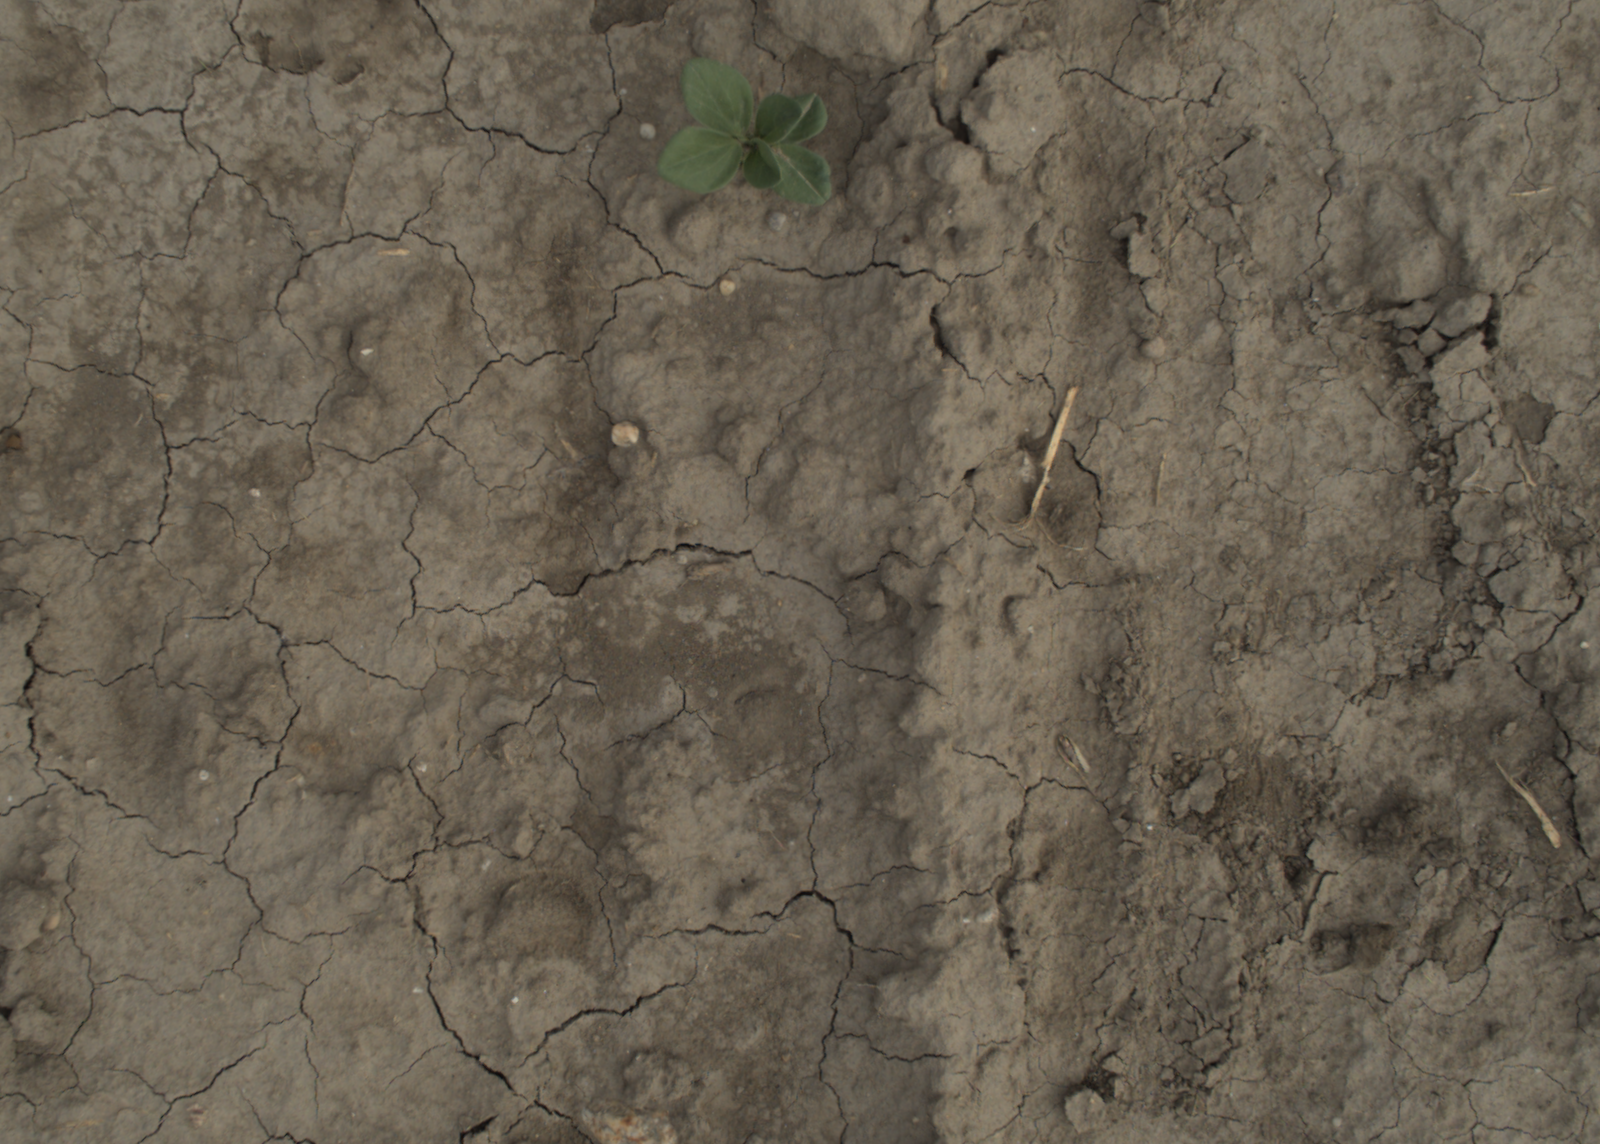
Capture date: 21.09.2021 10:50:19
Weather: mixed
Wind: light
Seeding date: 02.09.2021
Plant canopy height (mm): 962